Badge of Tokelau

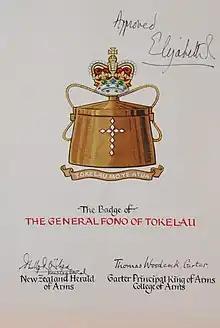
The Badge of the General Fono as approved by Queen Elizabeth II, Queen of the Realm of New Zealand

The national badge of Tokelau depicts a , which is a traditional Tokelauan carved wooden “tackle box” used by local fishermen. A white cross in the centre of the and the inscription below (Tokelauan, "Tokelau for God") reflect the strong influence of Christianity in Tokelau.